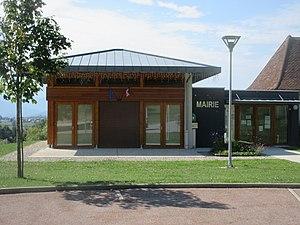
Mairie de Gerbaix.